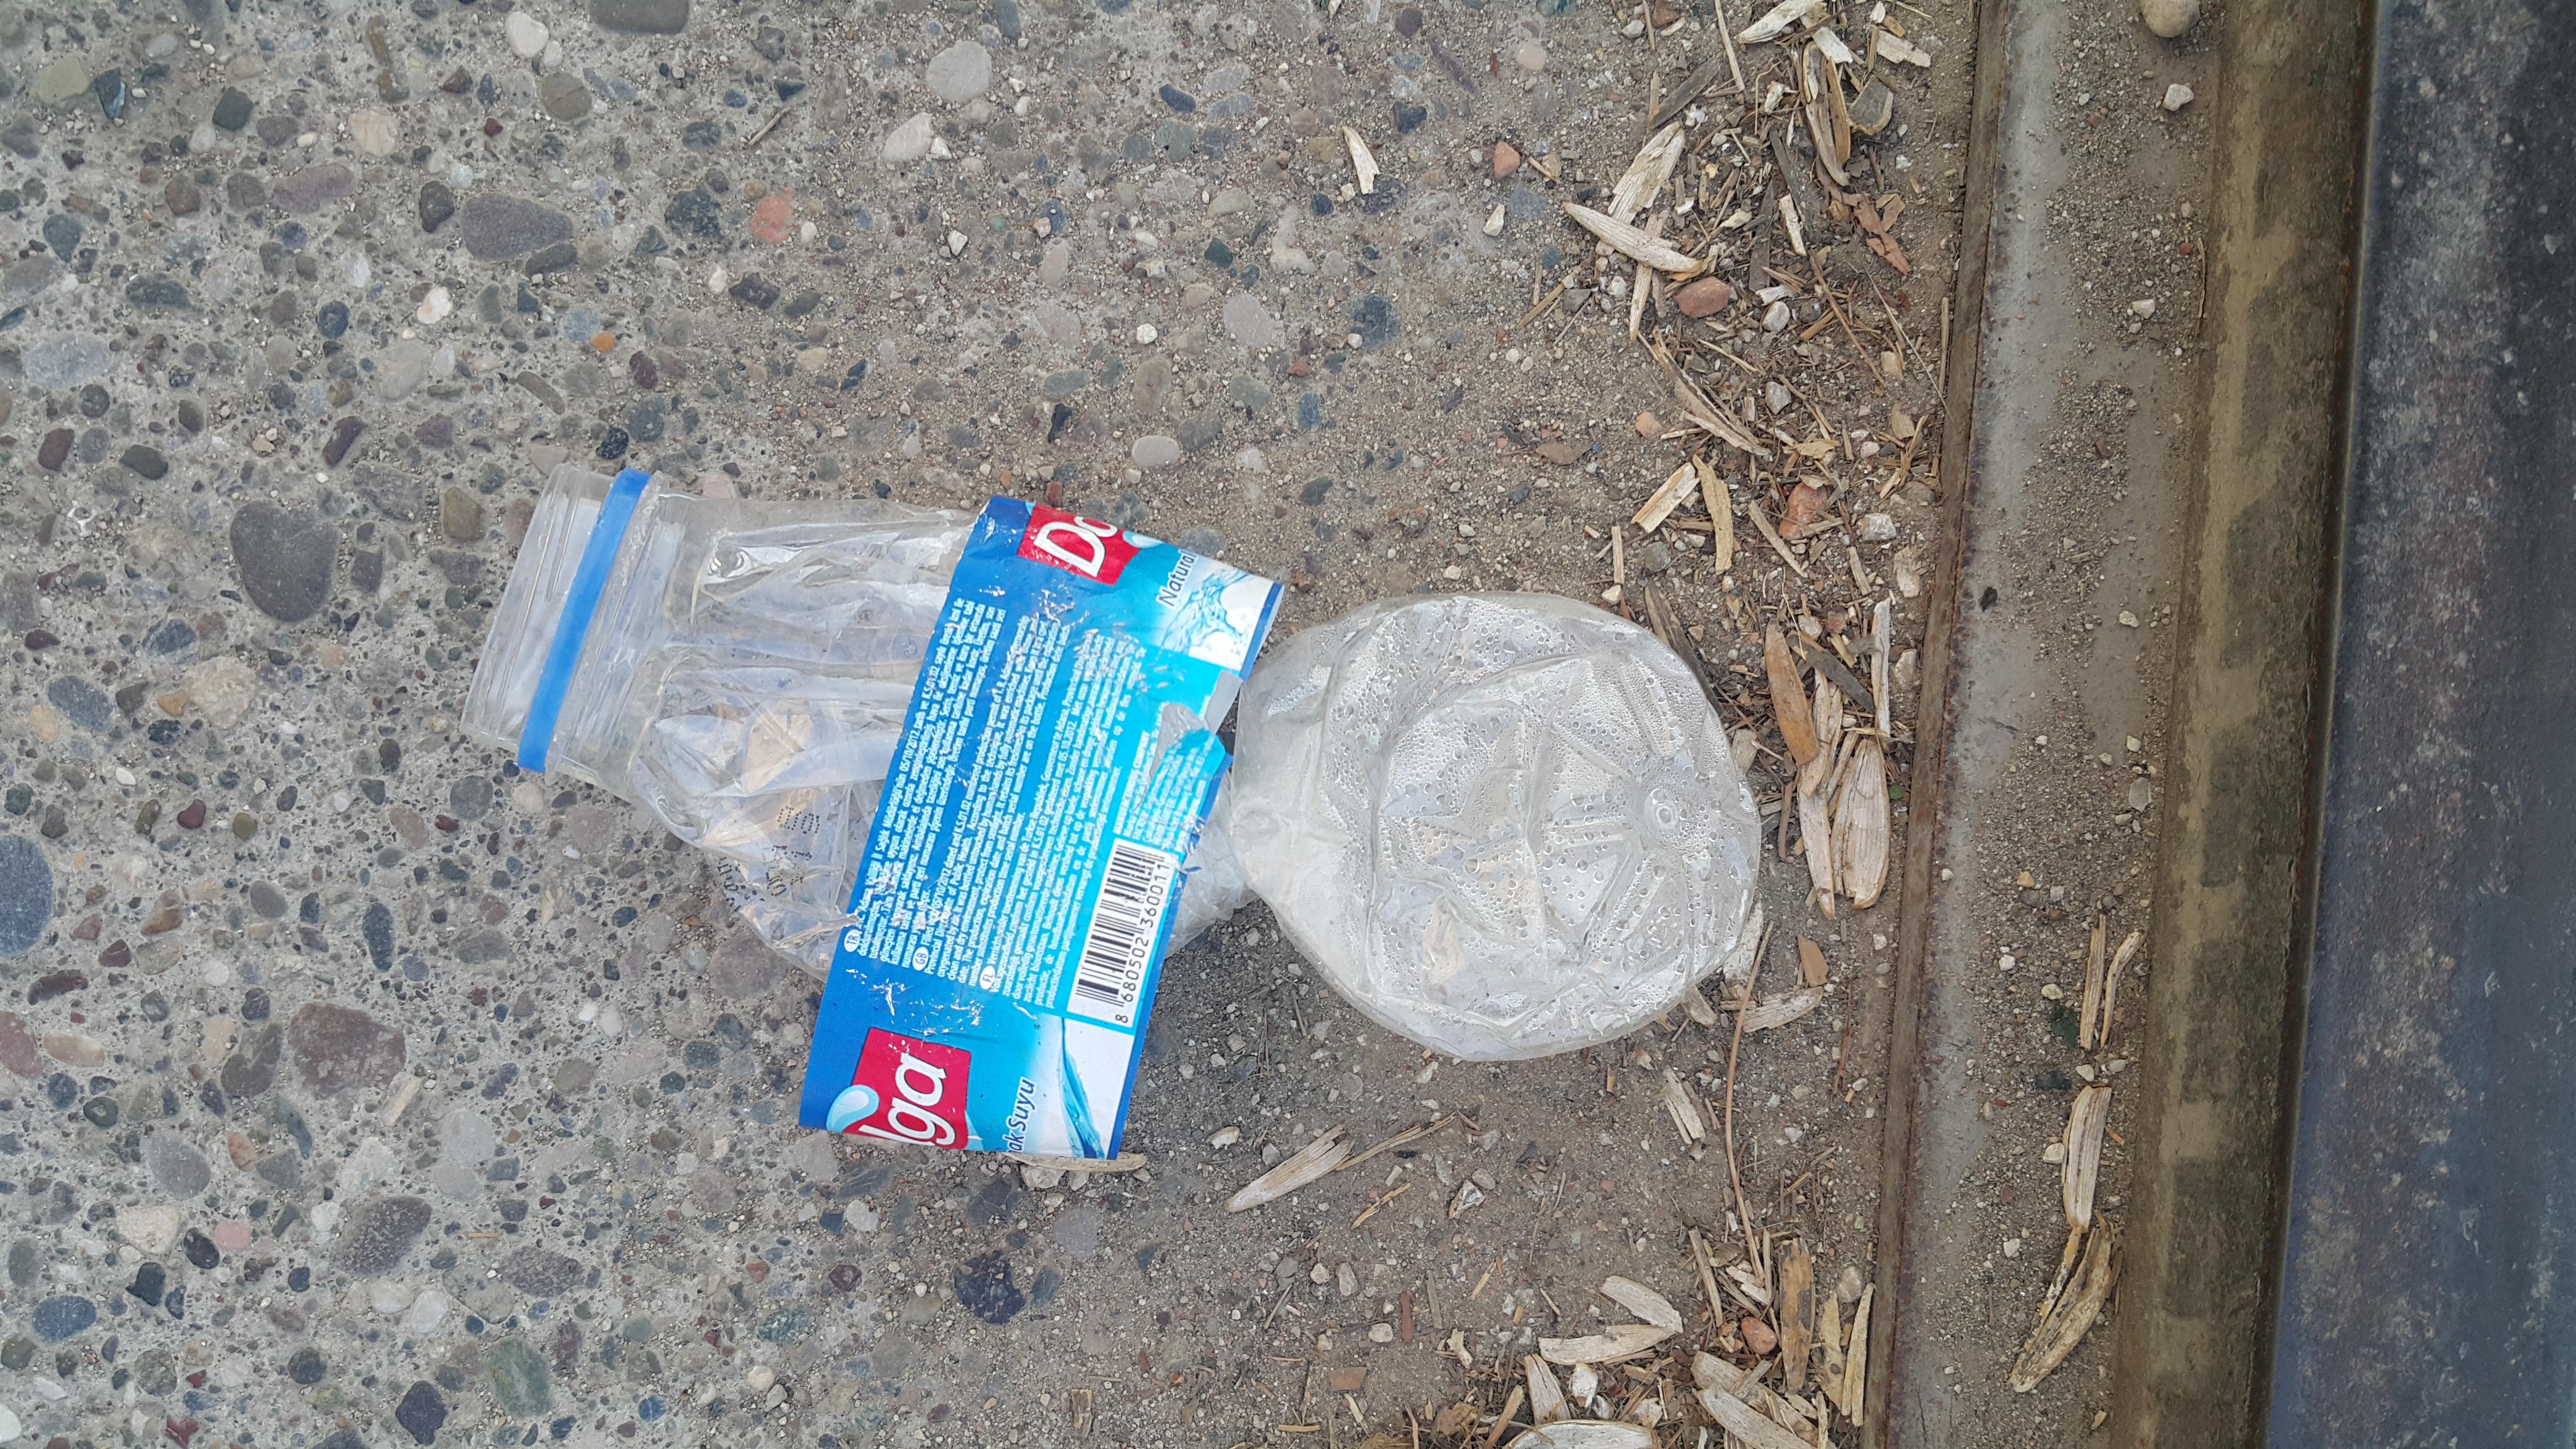
Object: Clear plastic bottle (Bottle)

Object: Wrapping paper (Paper)